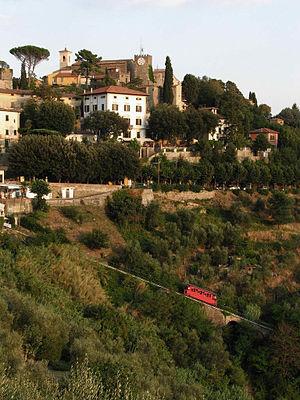
Montecatini Terme est une commune italienne de 19 473 habitants située dans la province de Pistoia et la région Toscane en Italie. La station thermale est inscrite depuis le 1ᵉʳ juillet 2014 sur la liste indicative du patrimoine mondial dans la série « Grandes villes d'eaux d'Europe ».
Le funiculaire de Montecatini Terme est un funiculaire qui relie la commune de Montecatini Terme à la frazione de Montecatini Alto, en province de Pistoia, Toscane.